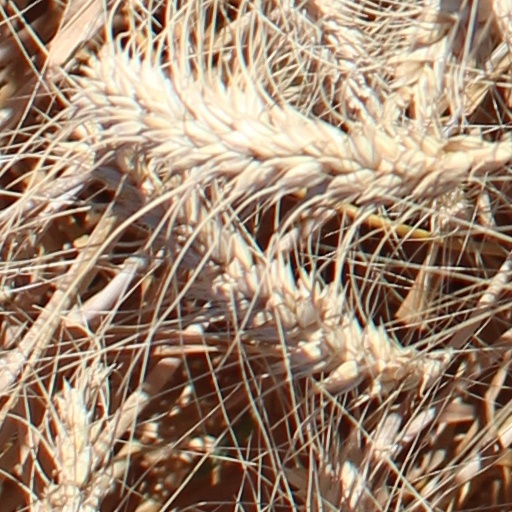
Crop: wheat